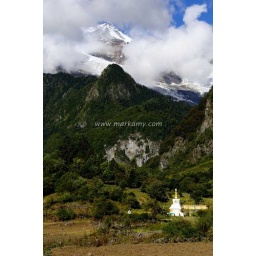
A Lama prayer tower in the mountains of Shanri La, Yunnan Province in south west China.